Wiener Nationals

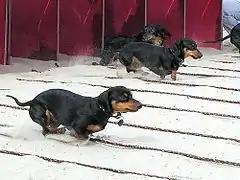
Dachshunds sprinting out of the starting gate

The Wienerschnitzel Wiener Nationals is a dachshund racing event held at the Los Alamitos Race Course in Cypress, California. A fundraiser for the Seal Beach Animal Care Center, the event has been held annually since 1996.